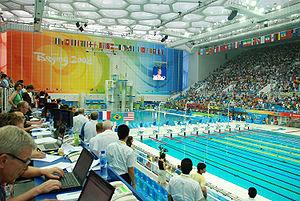
Le Cube d'eau à pékin, durant la cérémonie de remise des médailles du 100m hommes le 14 août 2008
La délégation des États fédérés de Micronésie aux Jeux olympiques d'été de 2008 à Pékin comprend cinq athlètes : un homme et une femme en athlétisme, un homme et une femme en natation, un homme en haltérophilie. Cette composition est identique aux années précédentes. Il s'agit de la troisième apparition de l'État micronésien à des Jeux olympiques d'été depuis ses débuts en 2000 à Sydney en Australie, quatorze ans après son indépendance. L'haltérophile Manuel Minginfel participe pour la troisième fois à des Jeux olympiques d'été. Il est le seul à s'être qualifié par ses performances. Aucun des athlètes concourant en athlétisme ou en natation n'a passé le stade des séries. Le nageur Kerson Hadley a battu le record national du 50 m nage libre avec un temps de 25 s 34. La délégation n'a remporté aucune médaille lors de ces jeux.